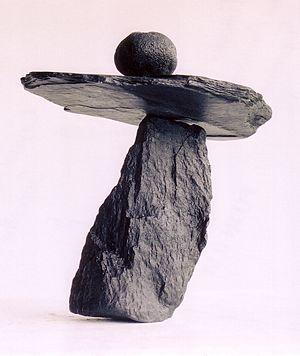
Jean-Michel Sanejouand, né à Lyon le 18 juillet 1934, est un artiste contemporain français. Il est représenté par la galerie Art : Concept.